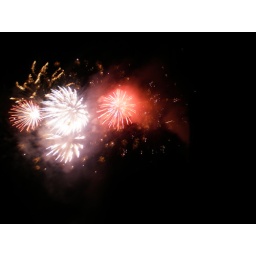
Fireworks from our bedroom window in Split